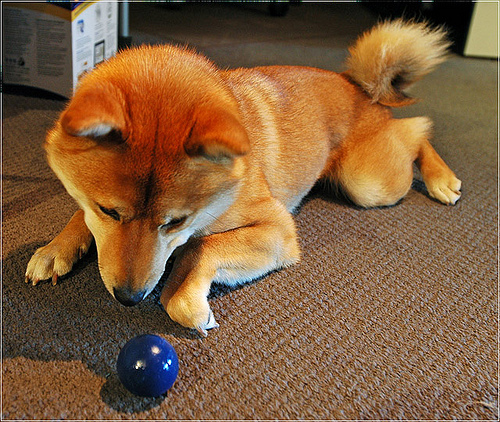
Animal: dog
Breed: shiba_inu